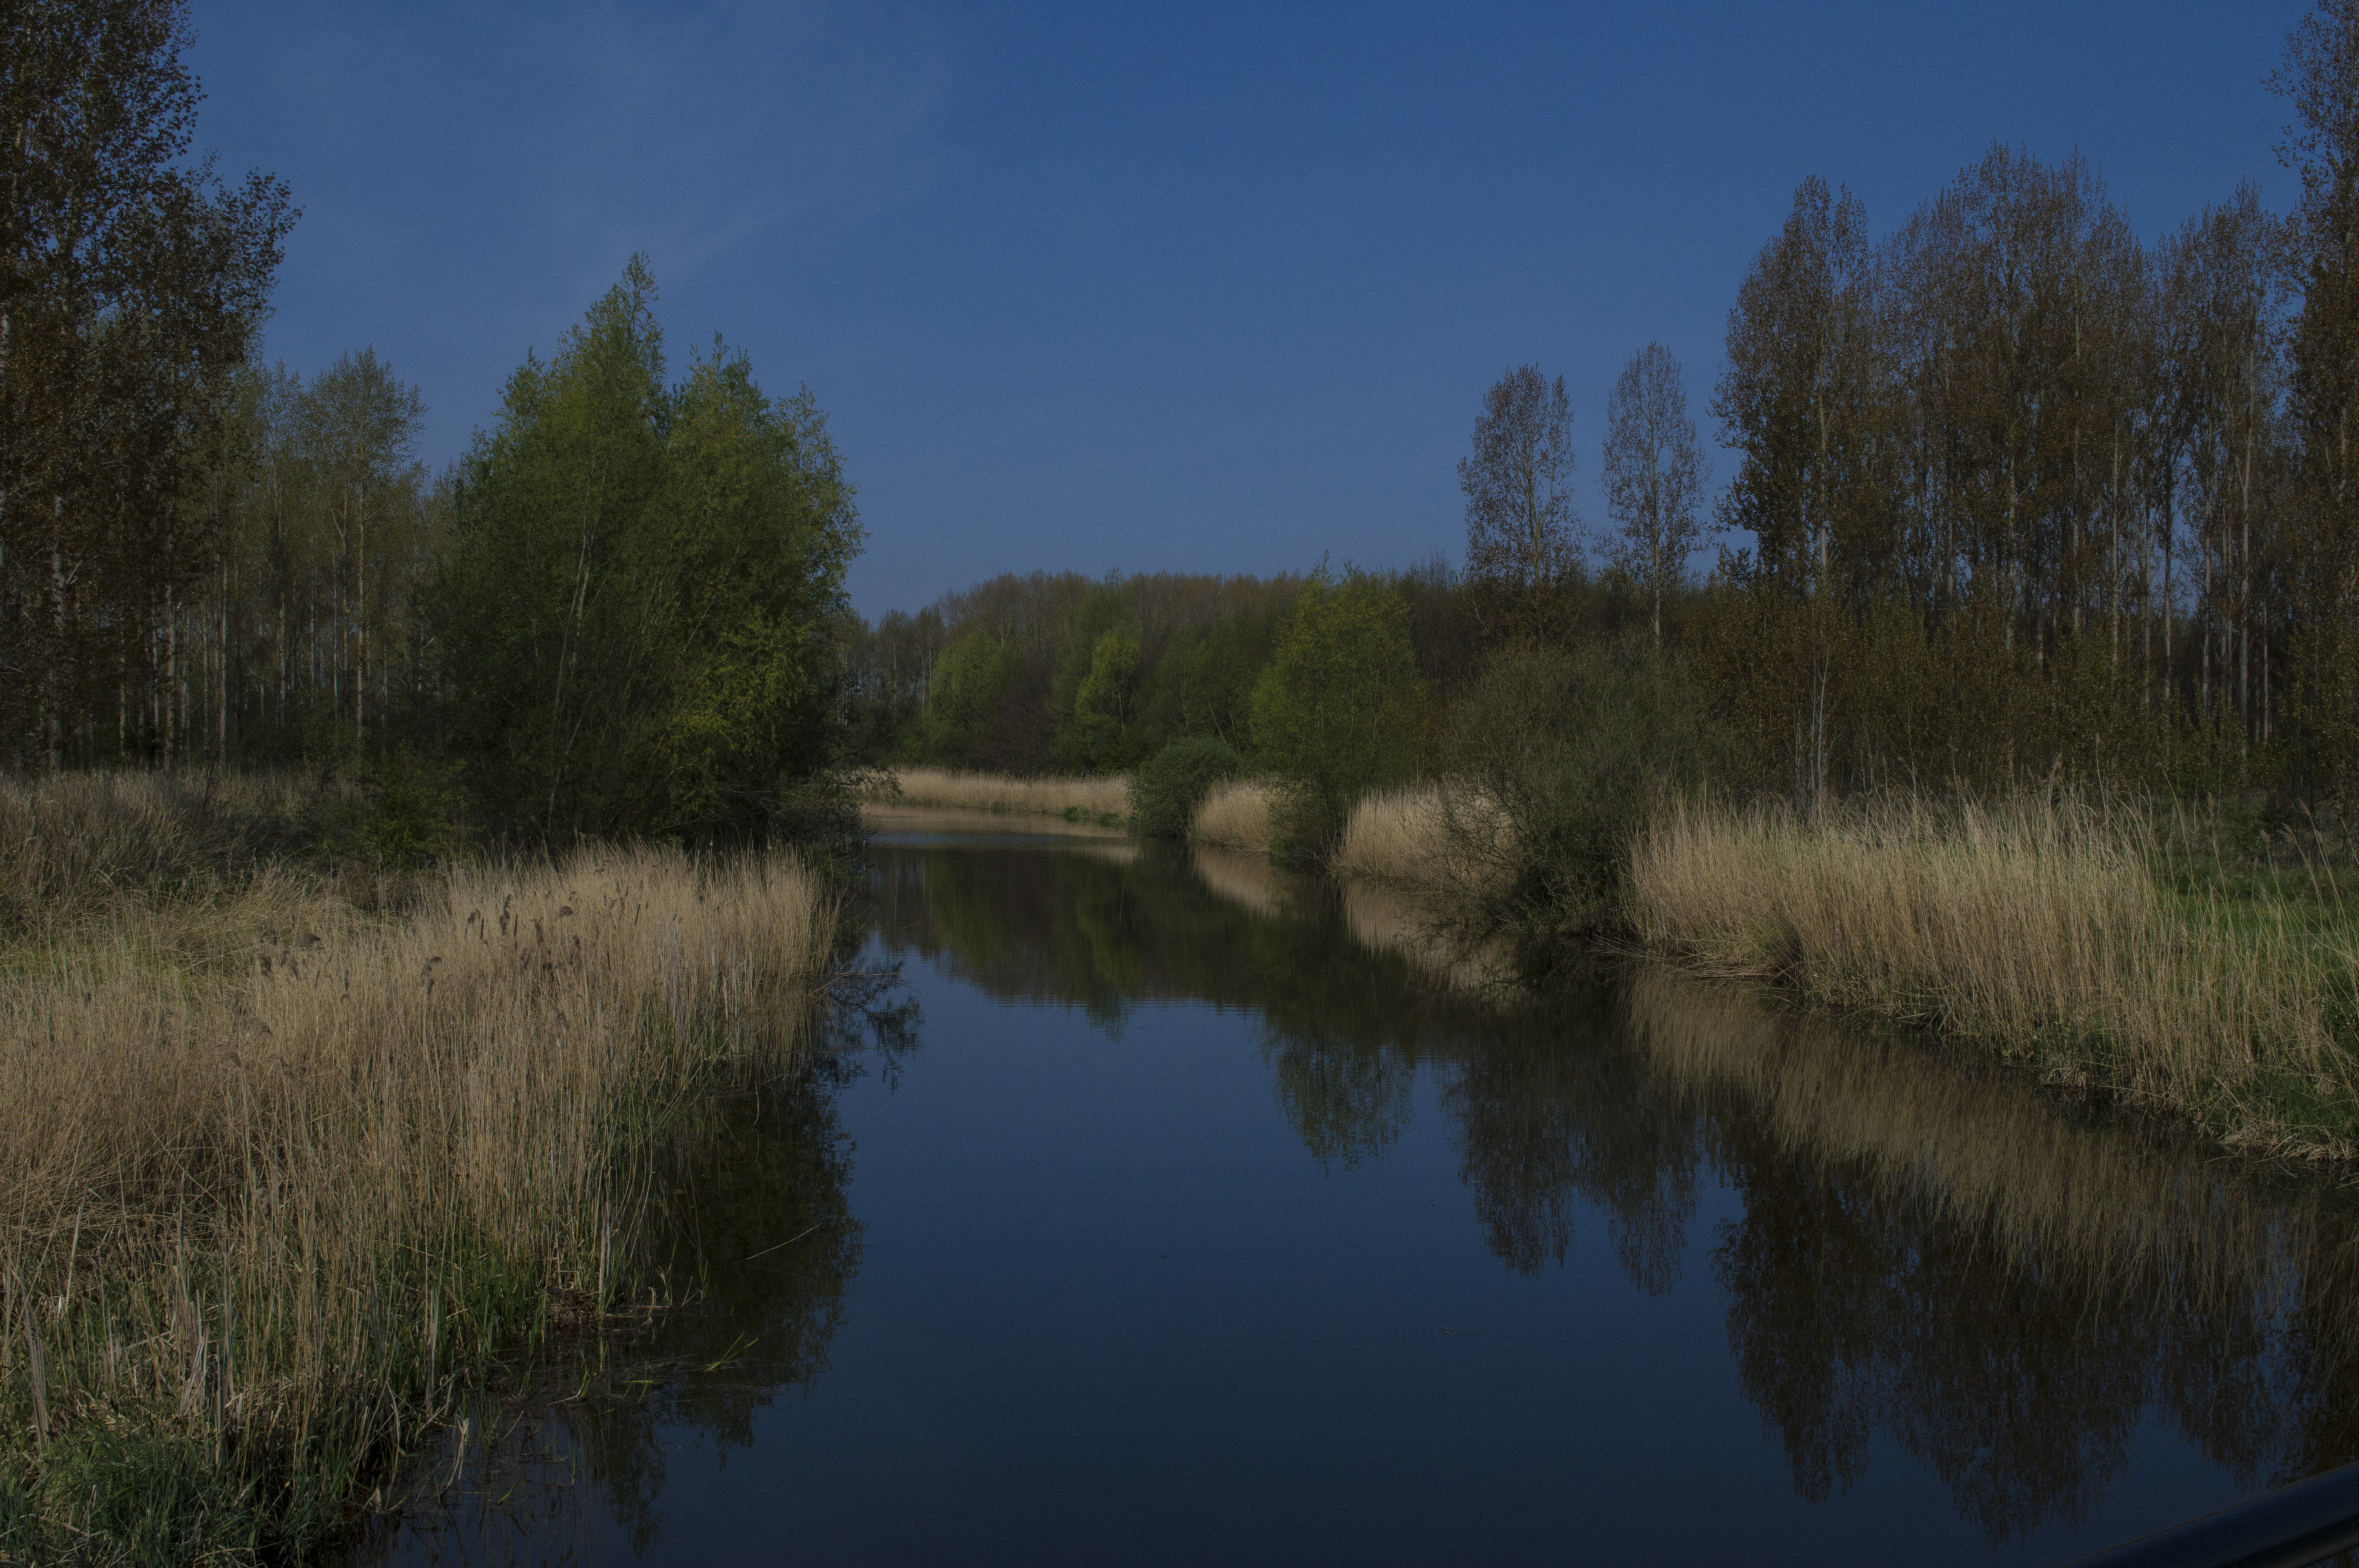
tree, nature, outdoor, marsh, swamp, wilderness, photography, meadow, lake, river, pond, reflection, autumn, reservoir, nikon, waterway, body of water, nederland, netherlands, zuidholland, outdoorphotography, wetland, bog, floodplain, habitat, rivier, loch, ecosystem, paulvandevelde, pdvandevelde, padagudaloma, natuurfotografie, dordrecht, biesbosch, nederlandinfotos, hollandse, natural environment